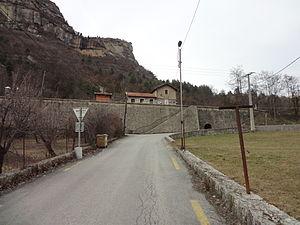
Annot est une commune française située dans le département des Alpes-de-Haute-Provence, en région Provence-Alpes-Côte d'Azur.